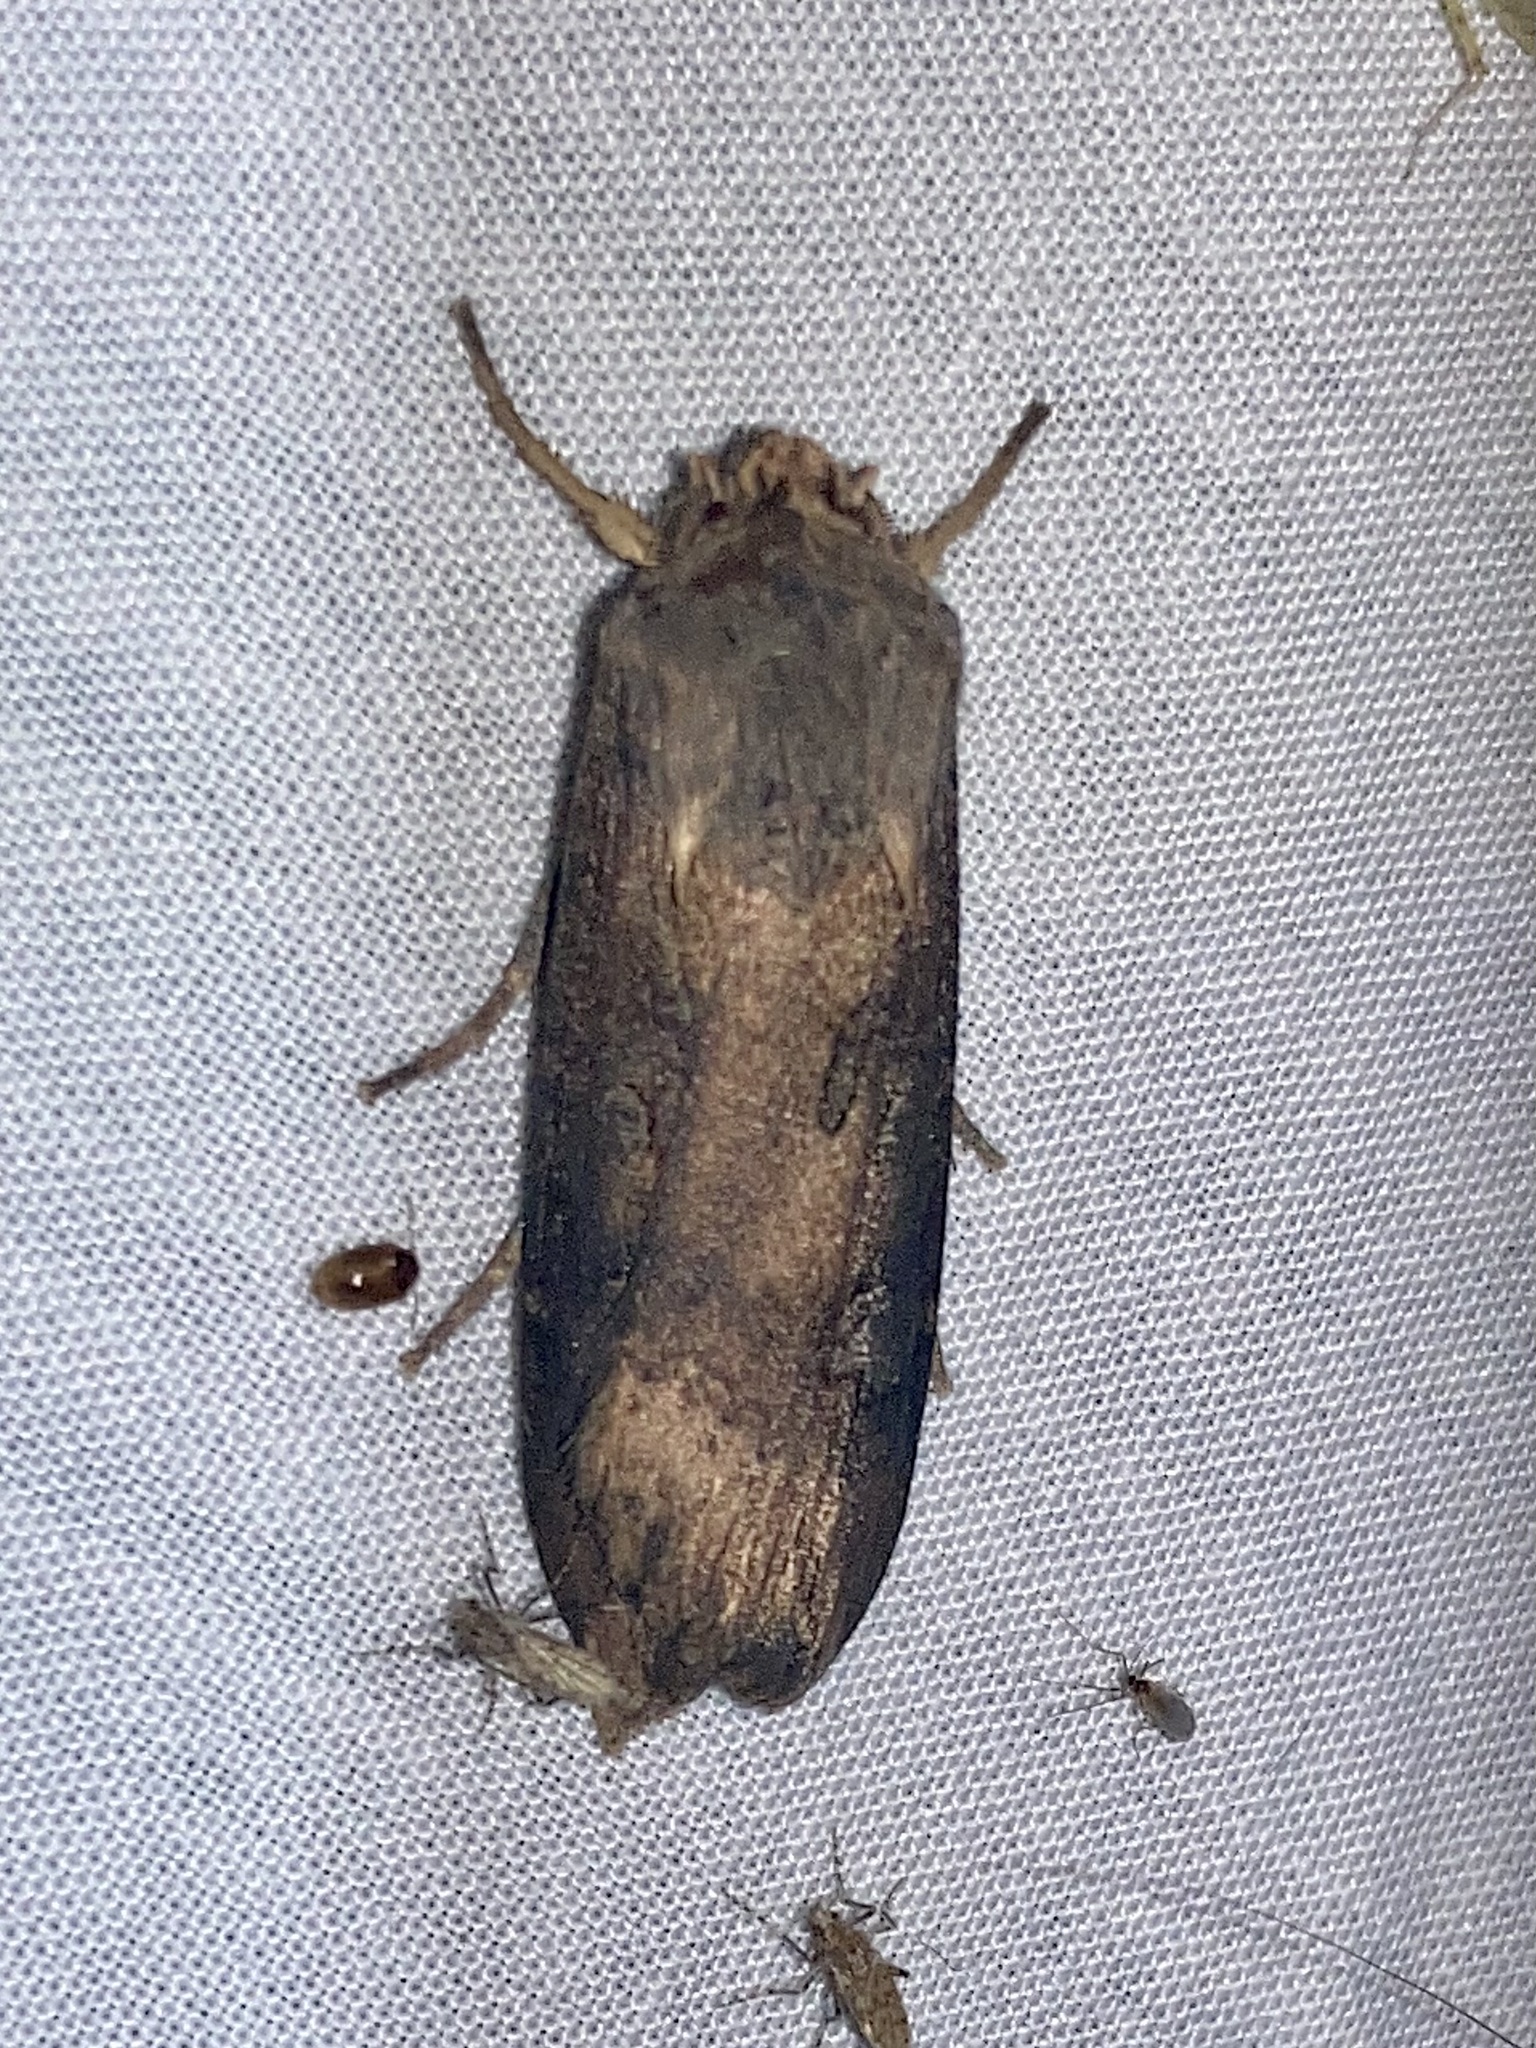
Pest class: cutworms